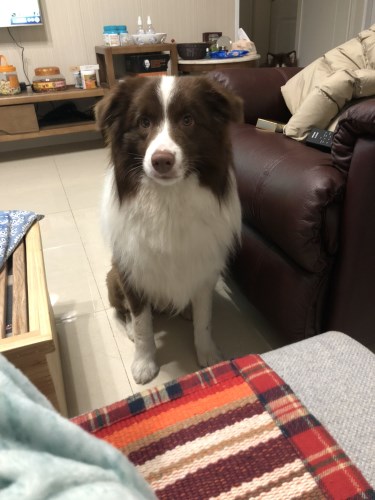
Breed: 2594-n000109-Border_collie